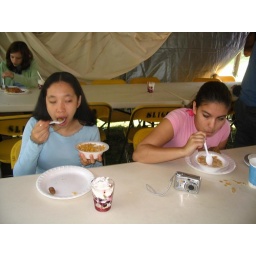
White water Trip 2006, sleeping over @ BoonsboroWhite water Trip 2006, sleeping over @ Boonsboro